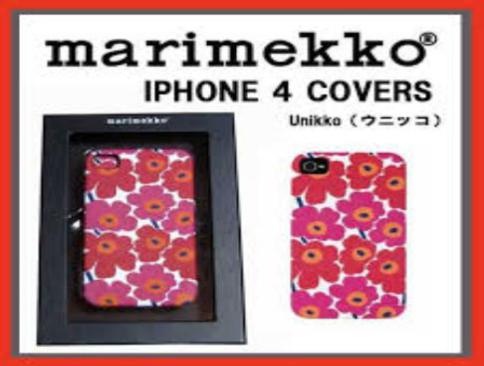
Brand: marimekko
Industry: Necessities